Holy Face of Lucca

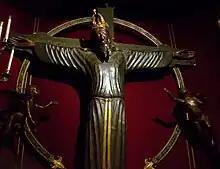
The Volto Santo of Lucca

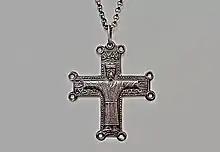

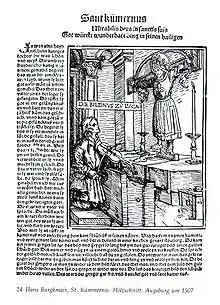
The Legend of the Holy Face, "Die Bildnus zu Luca", and the fiddler. Sixteenth-century woodcut by Hans Burgkmair

The Holy Face of Lucca is an , ancient wooden carving of Jesus crucified in the cathedral of San Martino, Lucca, Italy. Medieval legends state that it was sculpted by Nicodemus who assisted St. Joseph of Arimathea in placing Christ in his tomb after the crucifixion. The same legends placed its miraculous arrival in Lucca to AD 782.